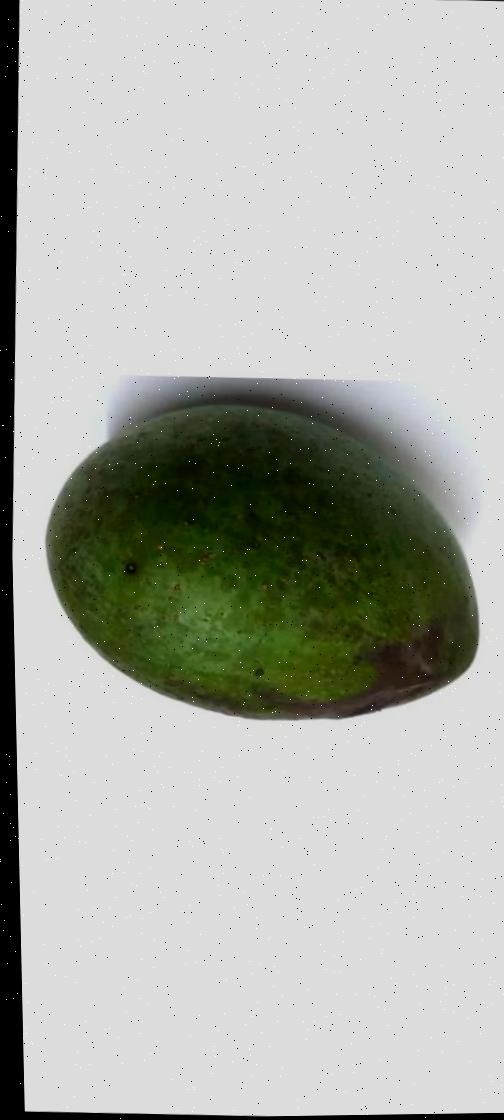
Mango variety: Ashshina Zhinuk